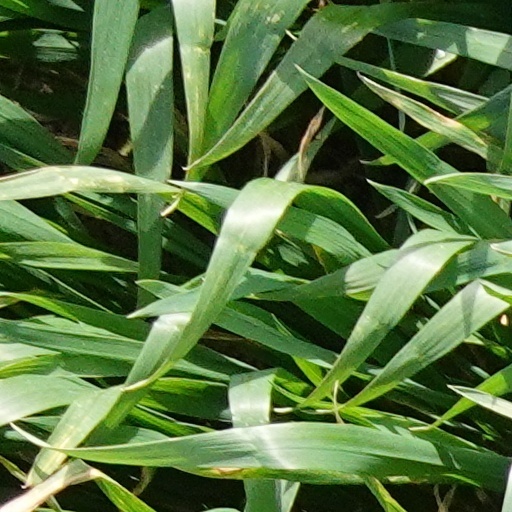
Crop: wheat